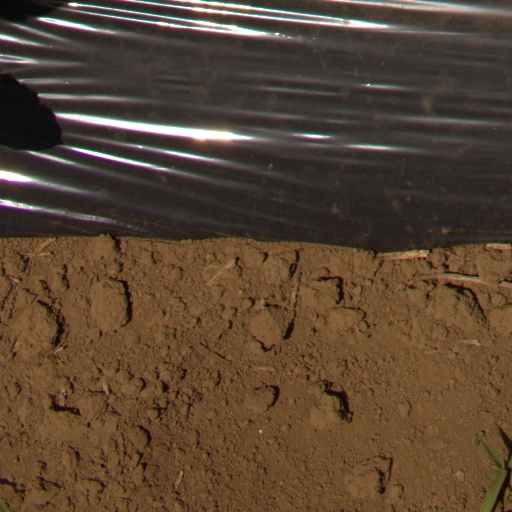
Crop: Jerusalem artichoke